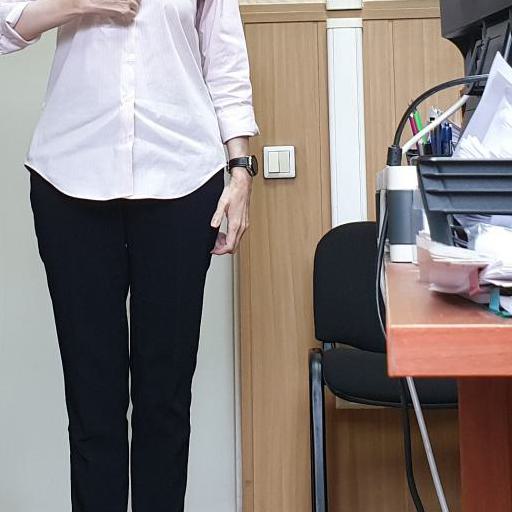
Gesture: no_gesture